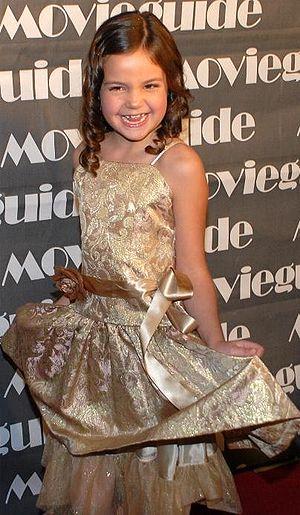
Bailee Madison Williams Hotte dite Bailee Madison est une actrice et productrice américaine, née le 15 octobre 1999 à Fort Lauderdale, en Floride.